Arikara

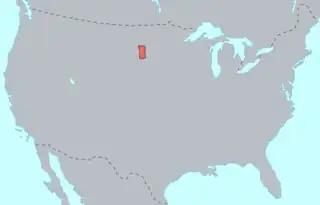
Pre-contact distribution of Arikara

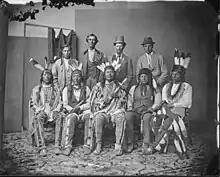
Mandan and Arikara delegation. Seated at center: Arikara chief Son of the Star

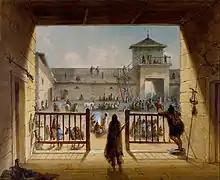
Alfred Jacob Miller - Interior of Fort Laramie - Google Art Project. One of the most important treaties between the Plains Indians was negotiated near Fort Laramie in 1851 and named after the fort. The treaty describes the territory of the different tribes.

The Arikara, also known as Sahnish, Arikaree, Ree, or Hundi, are a tribe of Native Americans in North Dakota and South Dakota. Today, they are enrolled with the Mandan and the Hidatsa as the federally recognized tribe known as the Mandan, Hidatsa, and Arikara Nation.